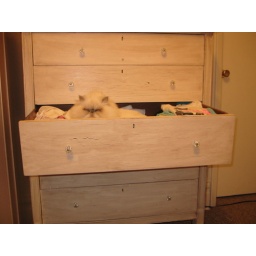
cat in a drawer